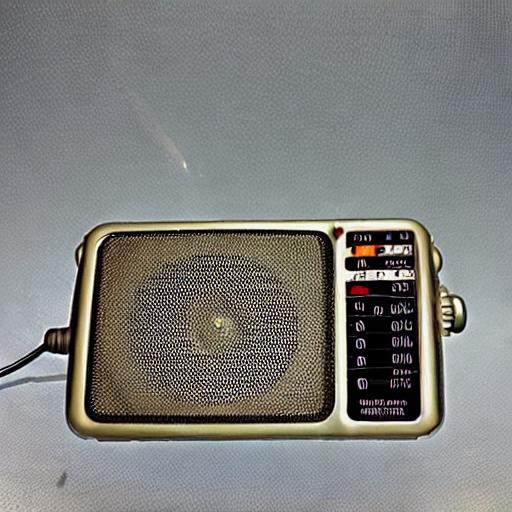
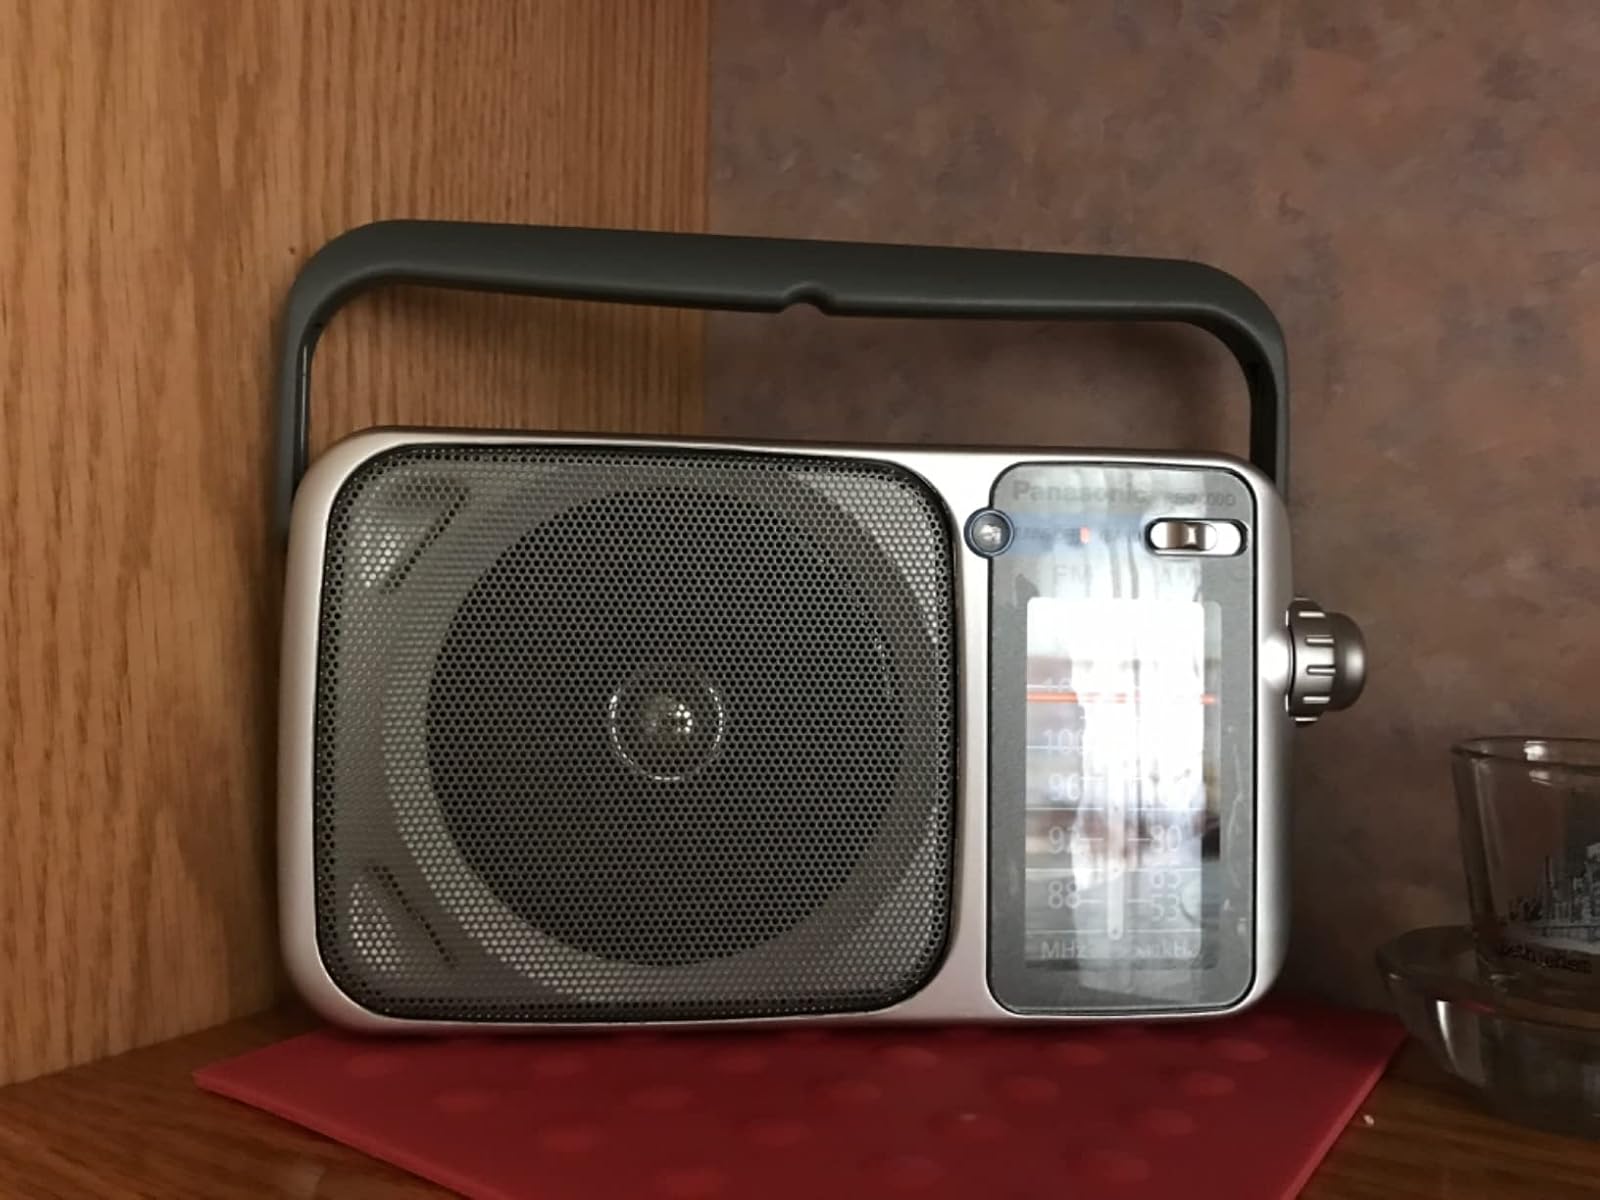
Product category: radio
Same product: no